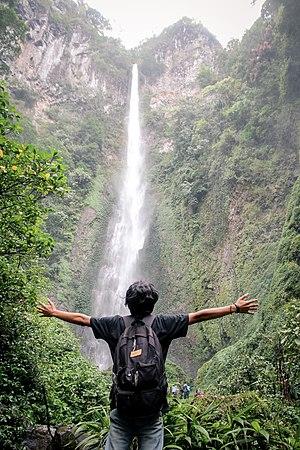
Le kabupaten de Kerinci, en indonésien Kabupaten Kerinci, est un kabupaten de la province de Jambi. Son chef-lieu est Sungai Penuh.